The Body Remembers When the World Broke Open

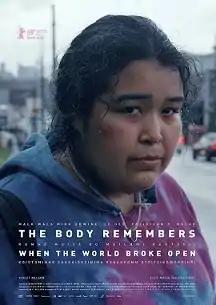
Film poster

The Body Remembers When the World Broke Open (Kwakʼwala: , , Blackfoot: ) is a 2019 Canadian drama film written and directed by Elle-Máijá Tailfeathers and Kathleen Hepburn.